Madeleine Hogan

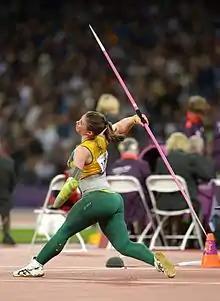
Hogan at the 2012 London Paralympics

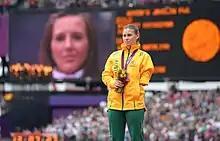
Hogan at the 2012 London Paralympics

Hogan was highly involved in sport whilst in school and her ability identified in an athletics talent search day in 2005. She took up athletics seriously in 2006. She is a member of the Knox Athletics Club in Melbourne.